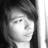
Emotion: sad